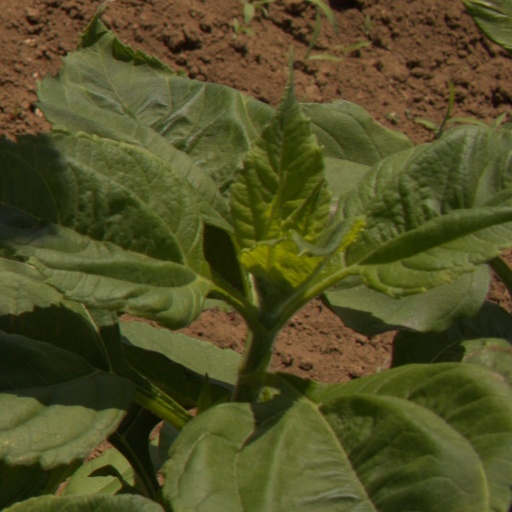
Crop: Jerusalem artichoke